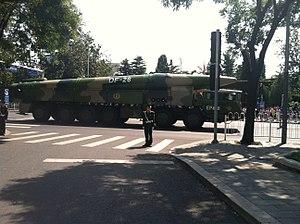
Le DF-21, ou Dong Feng-21, est un missile balistique à portée intermédiaire développé par la Chine. Désigné CSS-5 par le département de la défense américain, il est porteur de l'arme nucléaire et entra en service en 1991.